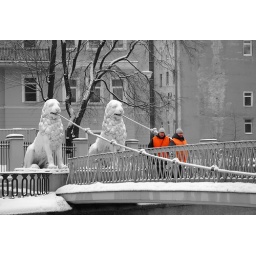
2 in 1. The lion bridge